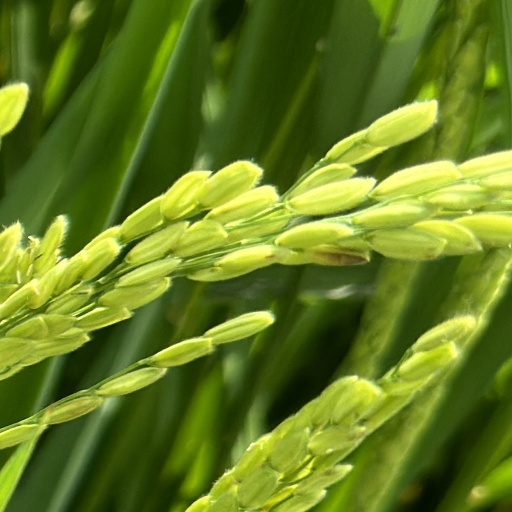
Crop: rice